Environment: real
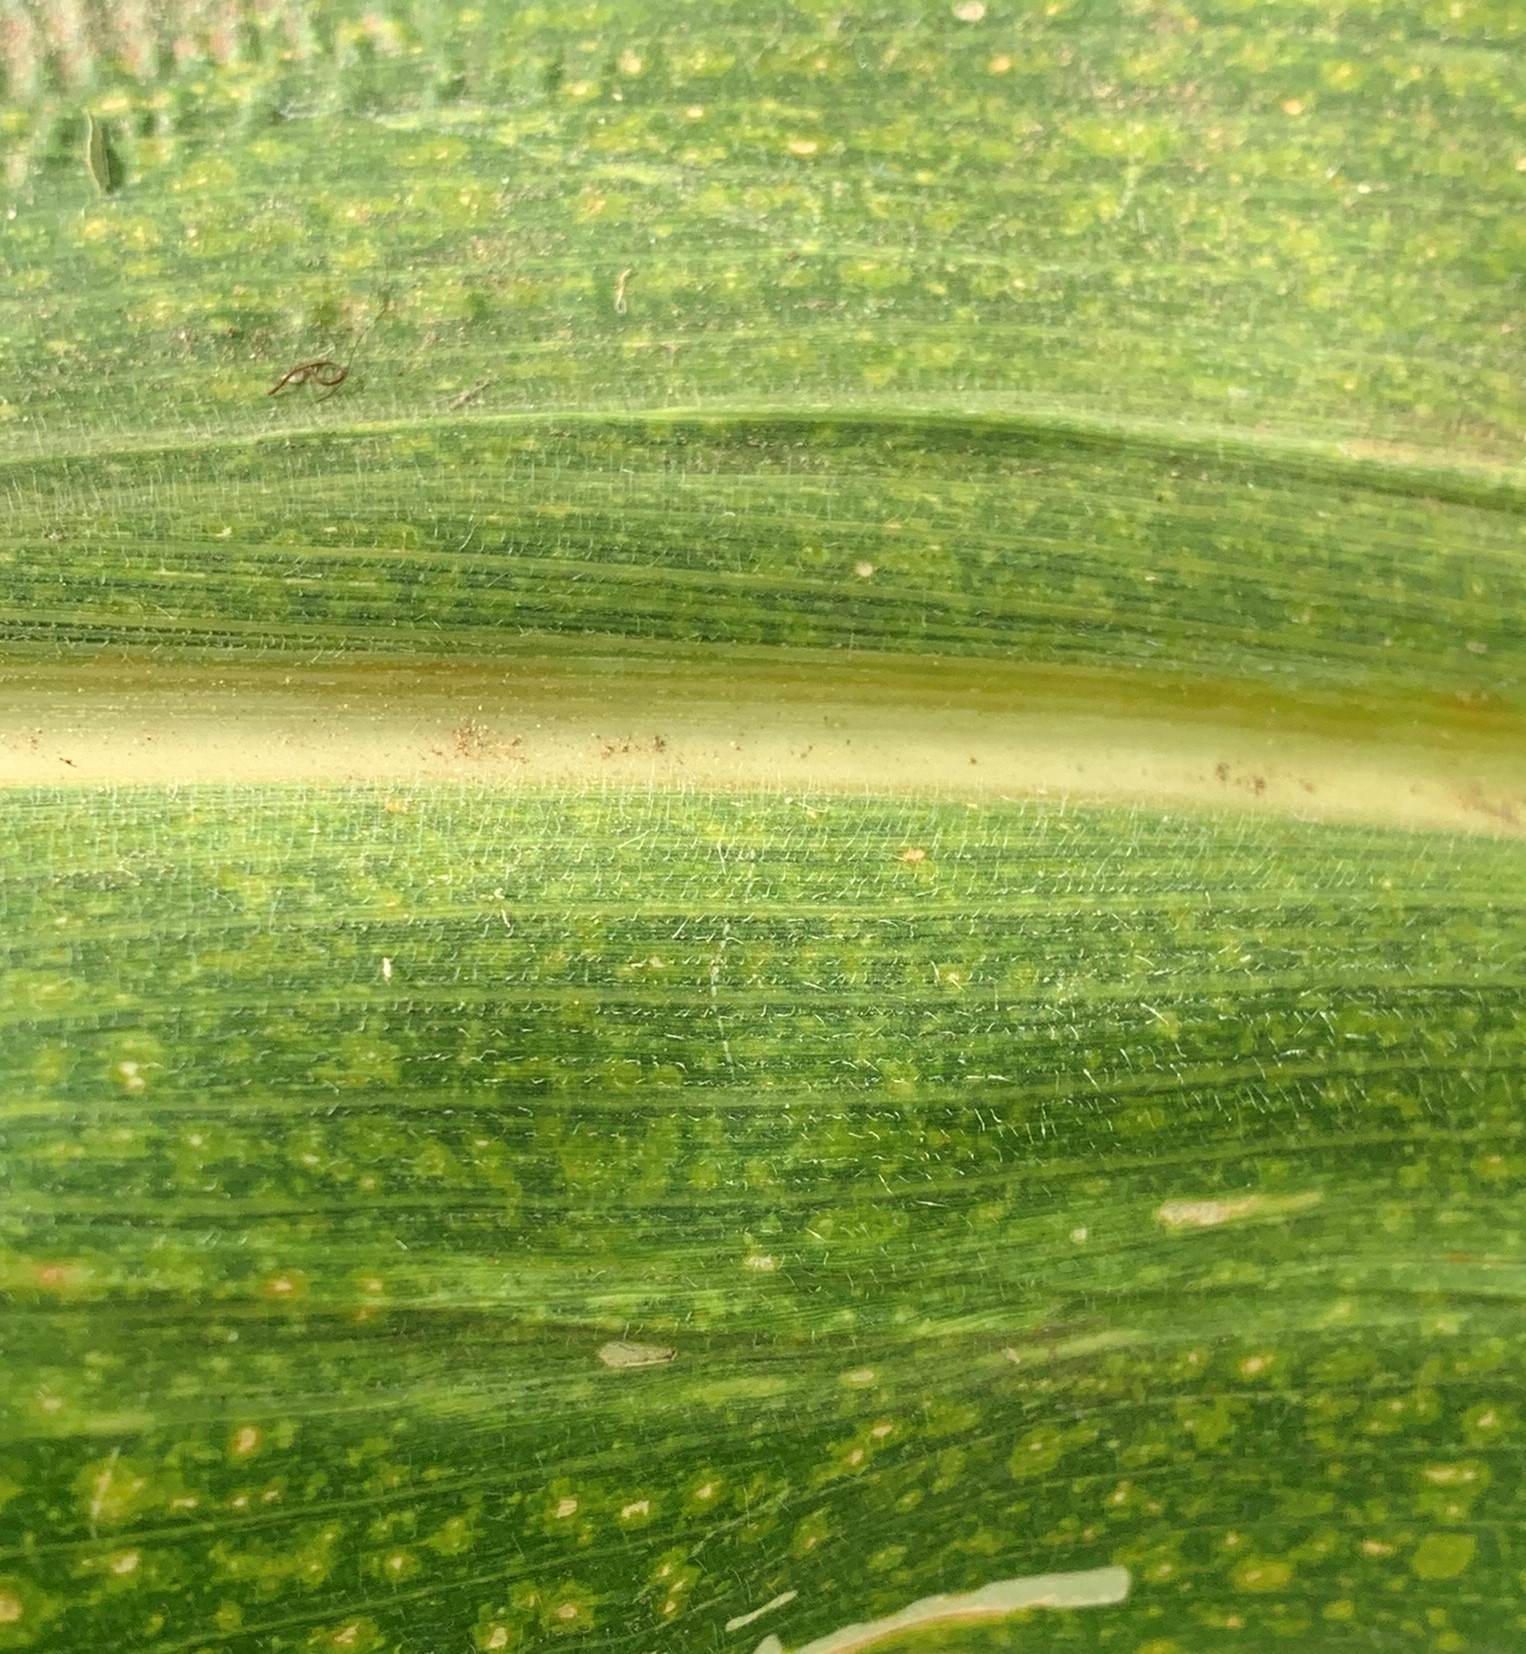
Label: lethal_necrosis